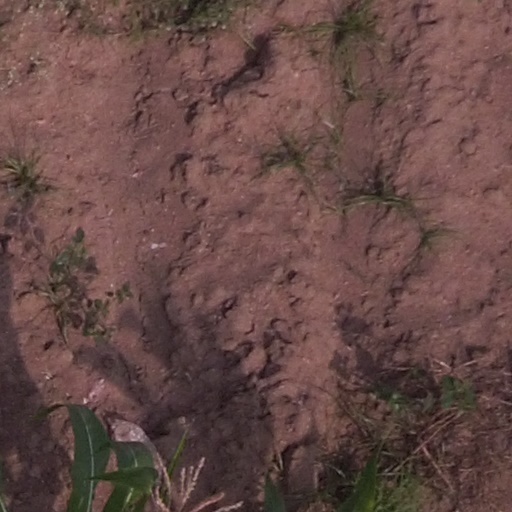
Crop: maize; corn